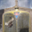
Label: truck